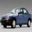
Label: automobile